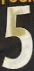
Number: 5